Jacques Villeneuve

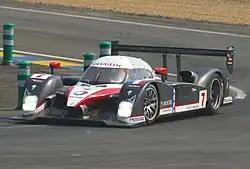
Villeneuve driving the No. 7 Peugeot 908 HDi FAP at the 2007 24 Hours of Le Mans

Before his tenure at Sauber began, Villeneuve was employed by Briatore to help Renault claim second from BAR in the World Constructors' Championship by scoring the maximum number of points in the 2004 season's final three races following the dismissal of Jarno Trulli for performing poorly. Sauber was comfortable in letting Villeneuve drive for Renault because both teams used Michelin tyres. Driving the R24 car, he finished all three events but under-performed and was lapped each time. Villeneuve scored no points and was unclassified in the Drivers' Championship.